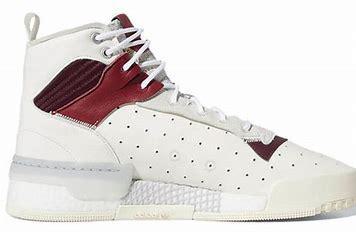
Brand: adidas
Model: Rivalry Rm Skate